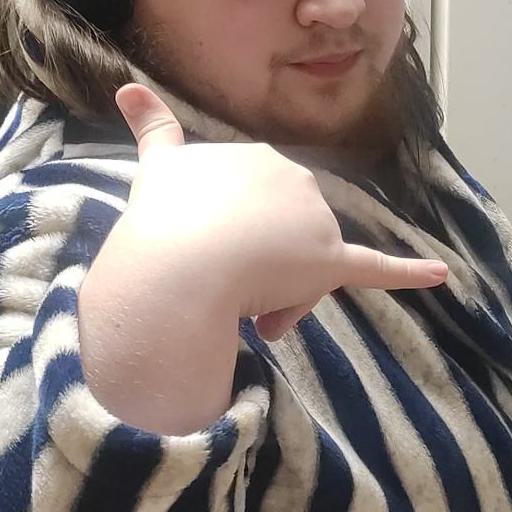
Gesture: call